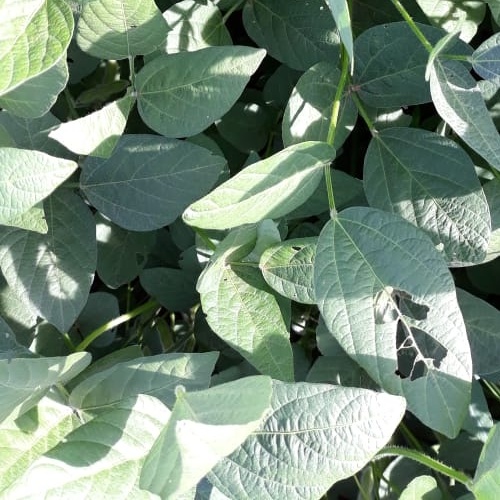
Label: Caterpillar